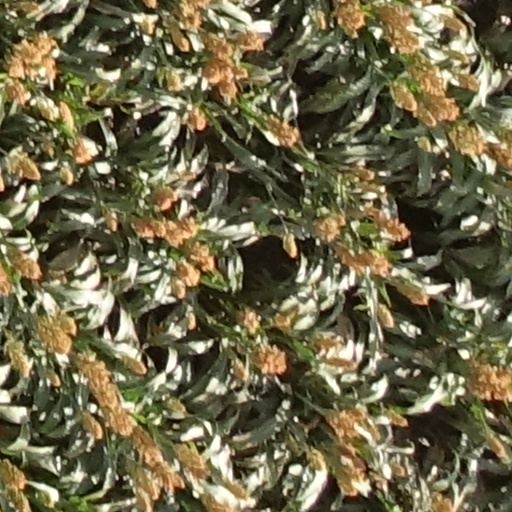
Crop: sorghum